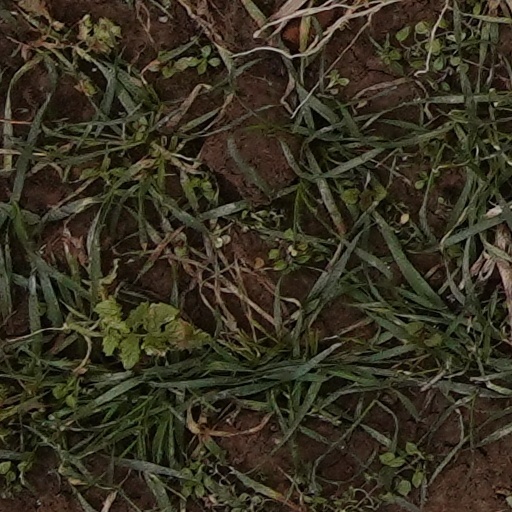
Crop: wheat